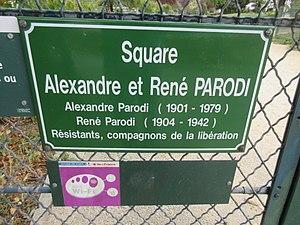
Plaque du square Alexandre et René Parodi, Paris
Le square Alexandre-et-René-Parodi est un grand square de Paris, situé dans le 16ᵉ arrondissement.